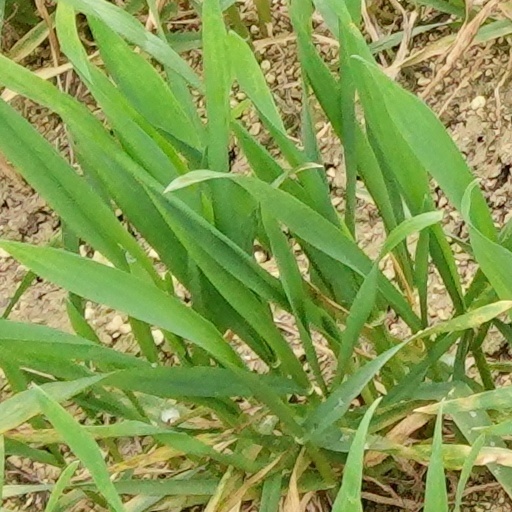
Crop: wheat